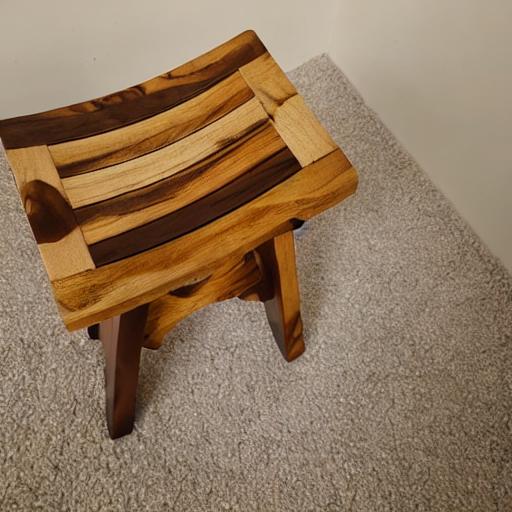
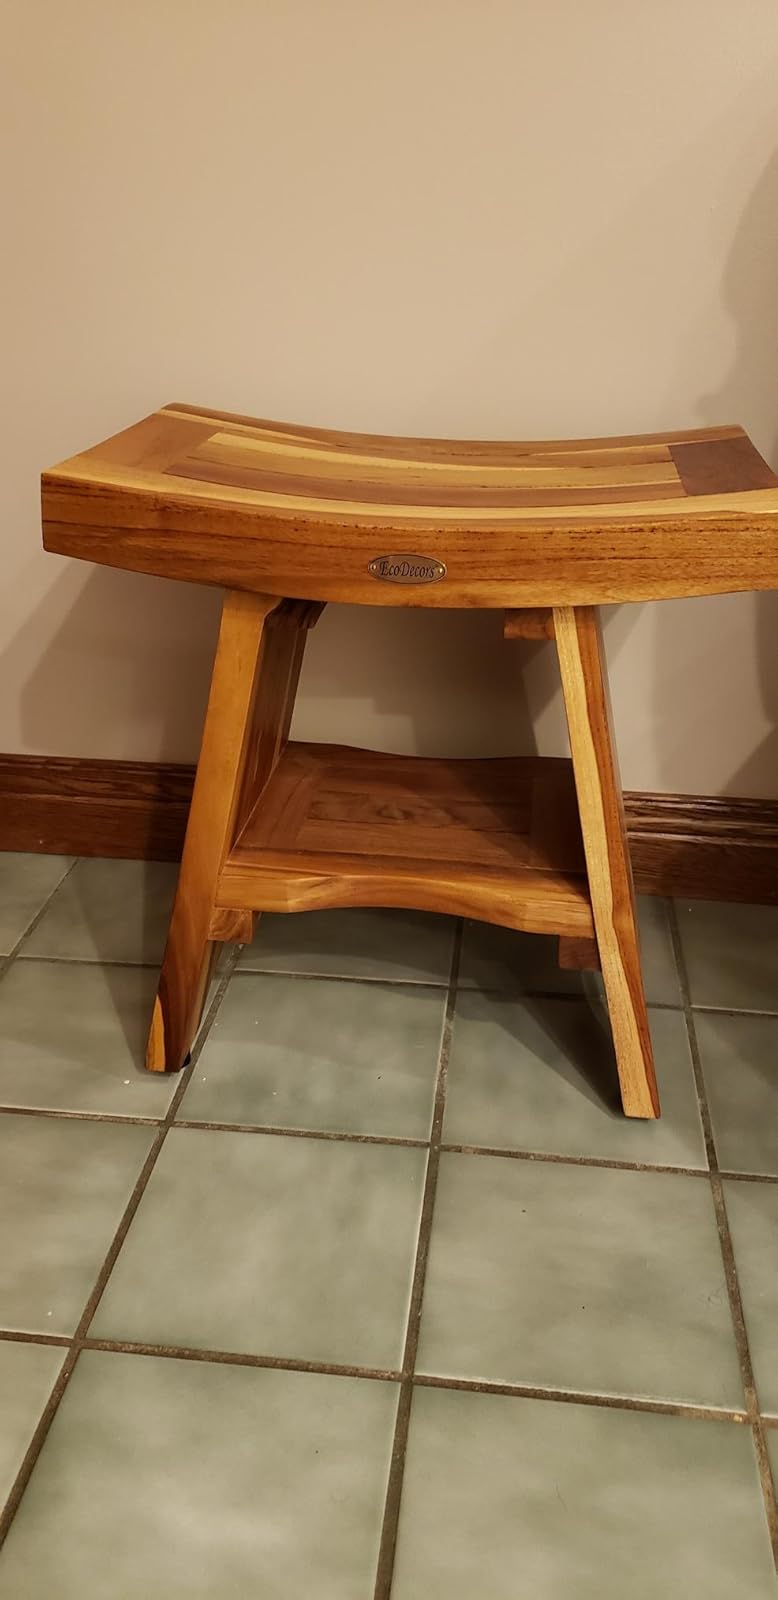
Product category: stool
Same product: no